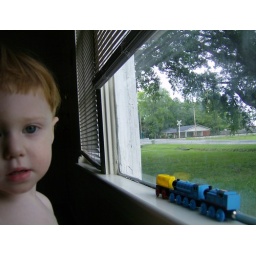
Dominik in window with train #